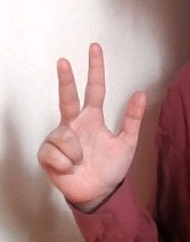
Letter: al